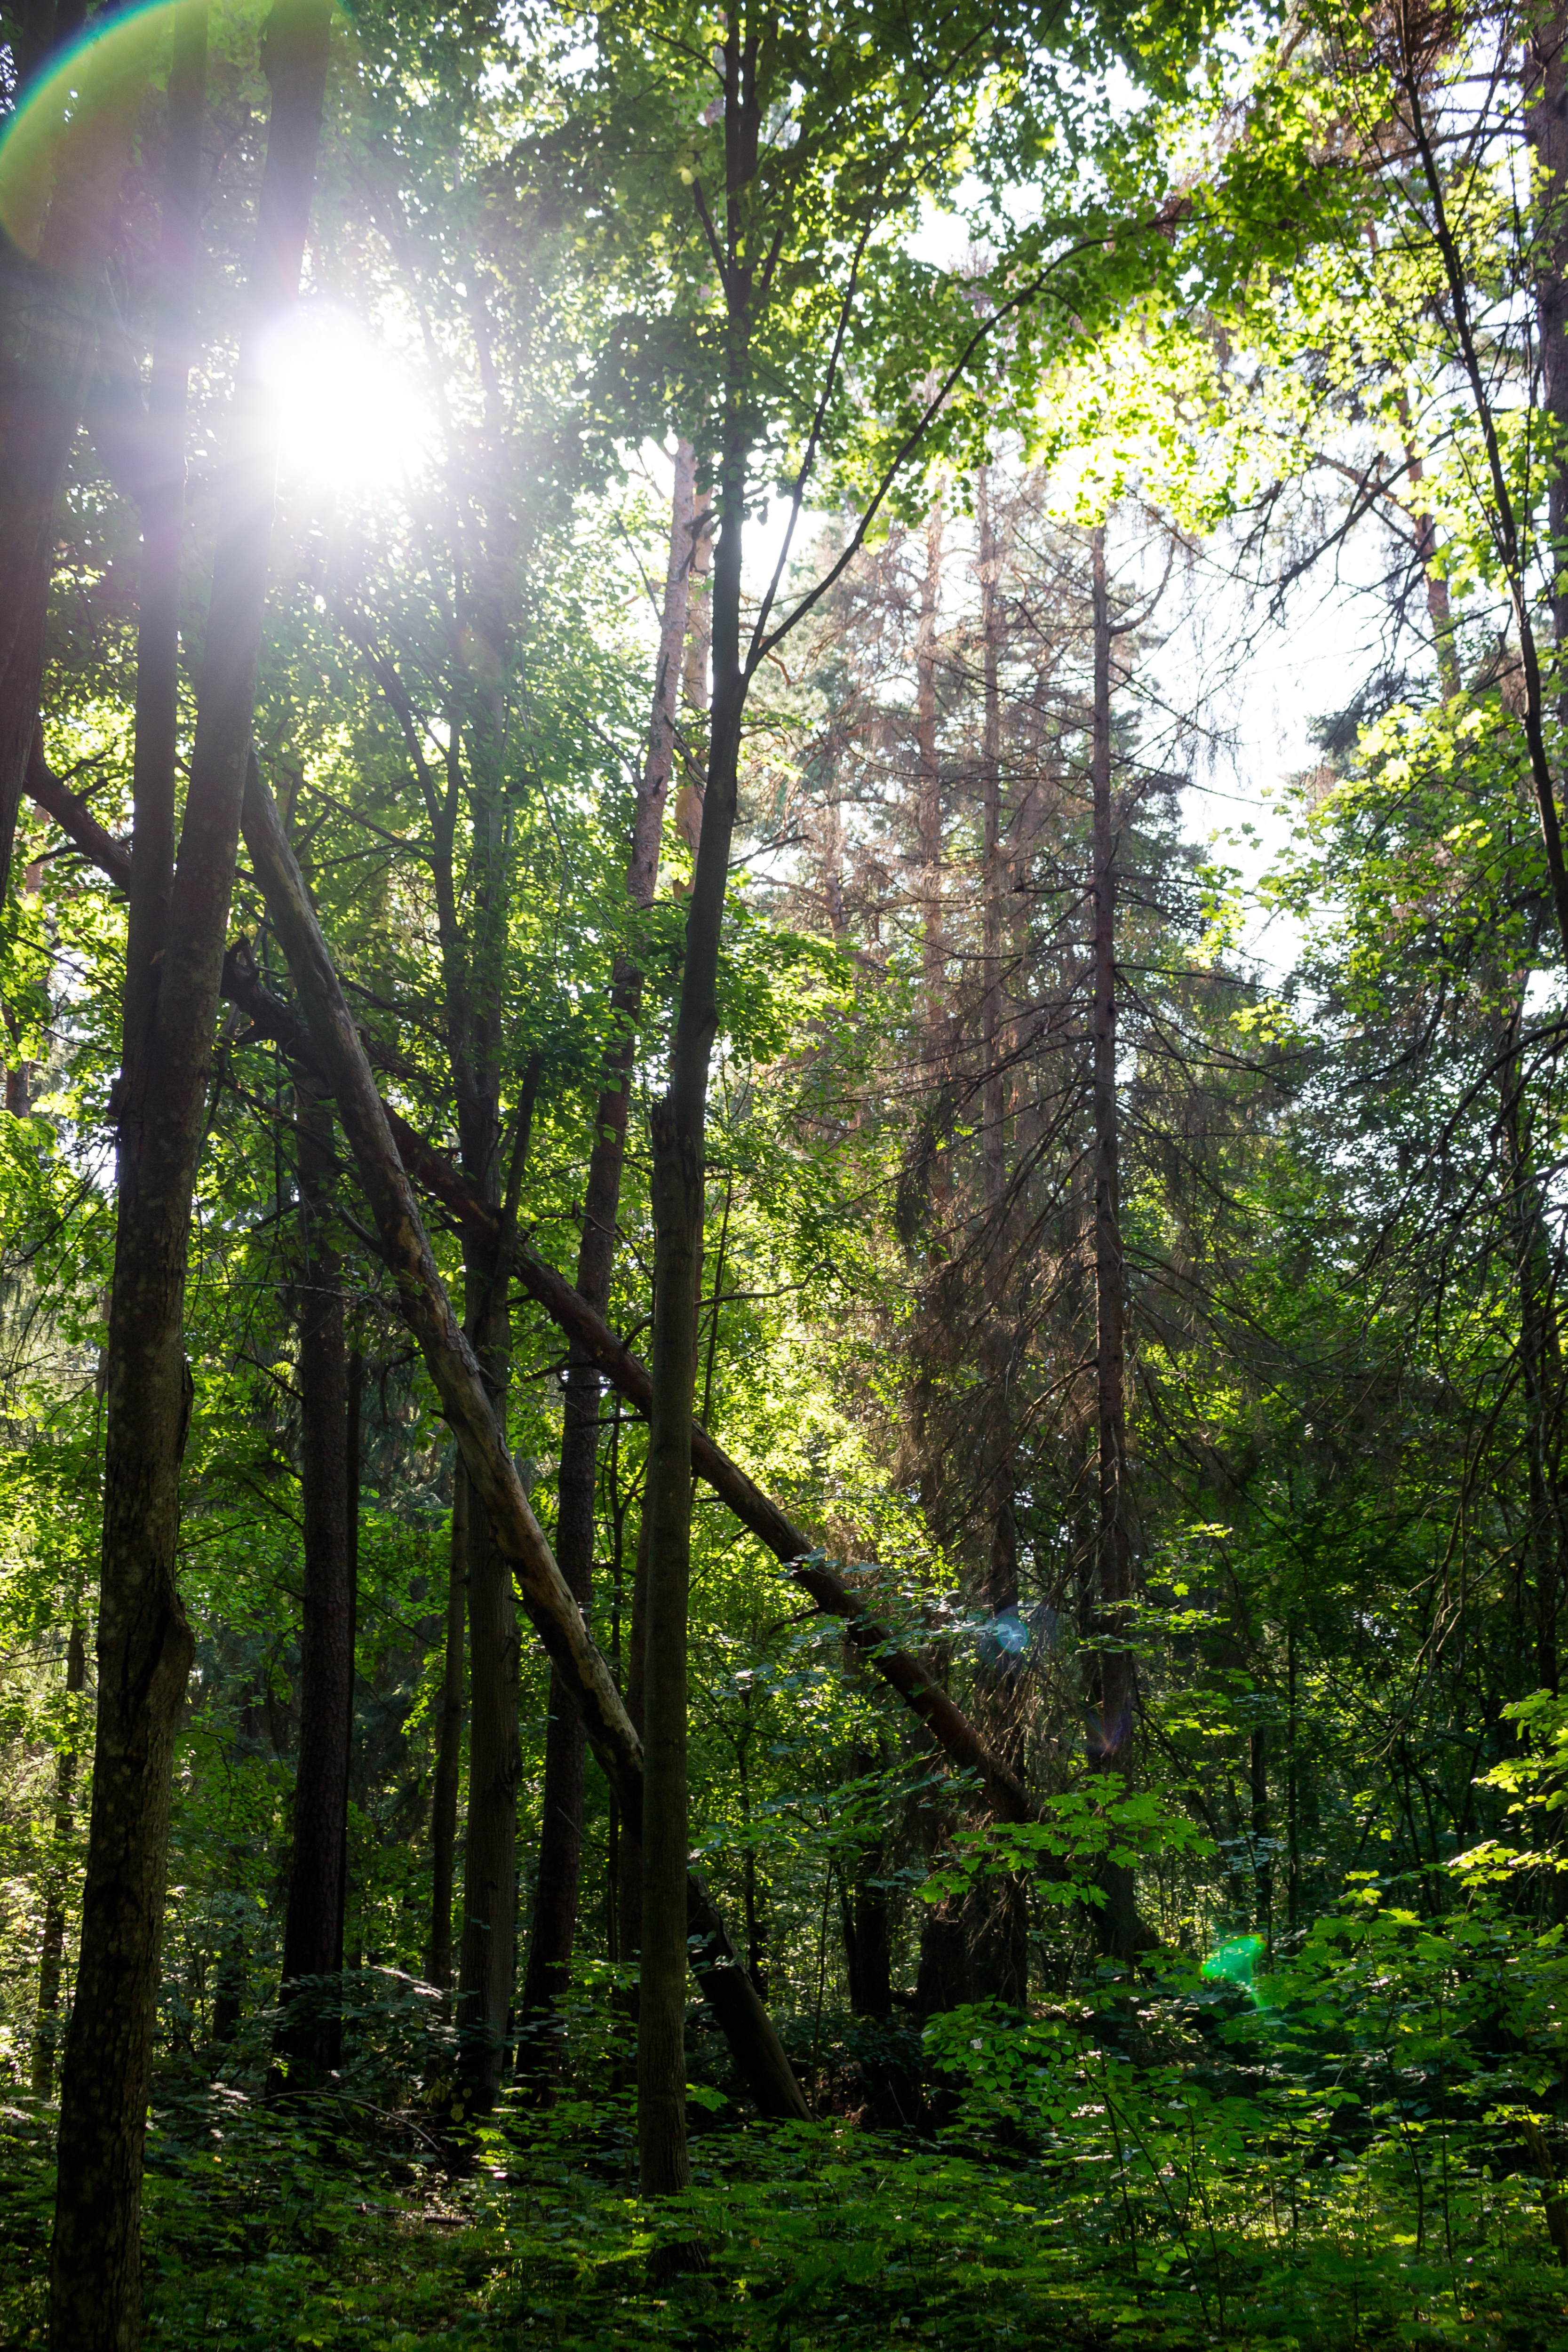
forest, mixed forest, scenic, beautiful, green, summer, day, light, juicy, colorful, nature, natural, landscape, trees, spruce, bright, park, outdoor, nobody, plant, ecoregion, tree, natural landscape, People in nature, terrestrial plant, trunk, wood, biome, grass, deciduous, Tints and shades, sky, lens flare, temperate broadleaf and mixed forest, spruce fir forest, woodland, grove, jungle, twig, Northern hardwood forest, temperate coniferous forest, old growth forest, tropical and subtropical coniferous forests, shade, plant stem, vascular plant, rainforest, valdivian temperate rain forest, astronomical object, path, riparian forest, autumn, backlighting